Johann Heinrich Samuel Formey

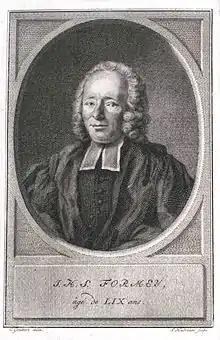
Johann Heinrich Samuel Formey.

Johann Heinrich Samuel Formey (31 May 1711– 7 March 1797) was a German churchman, educator, author, and journalist. The son of an immigrant French family, he preached, taught, and wrote in French. A founding member of the Berlin Academy, he wrote thousands of letters, popularized scientific and philosophical ideas, and also contributed to Diderot's "Encyclopédie".